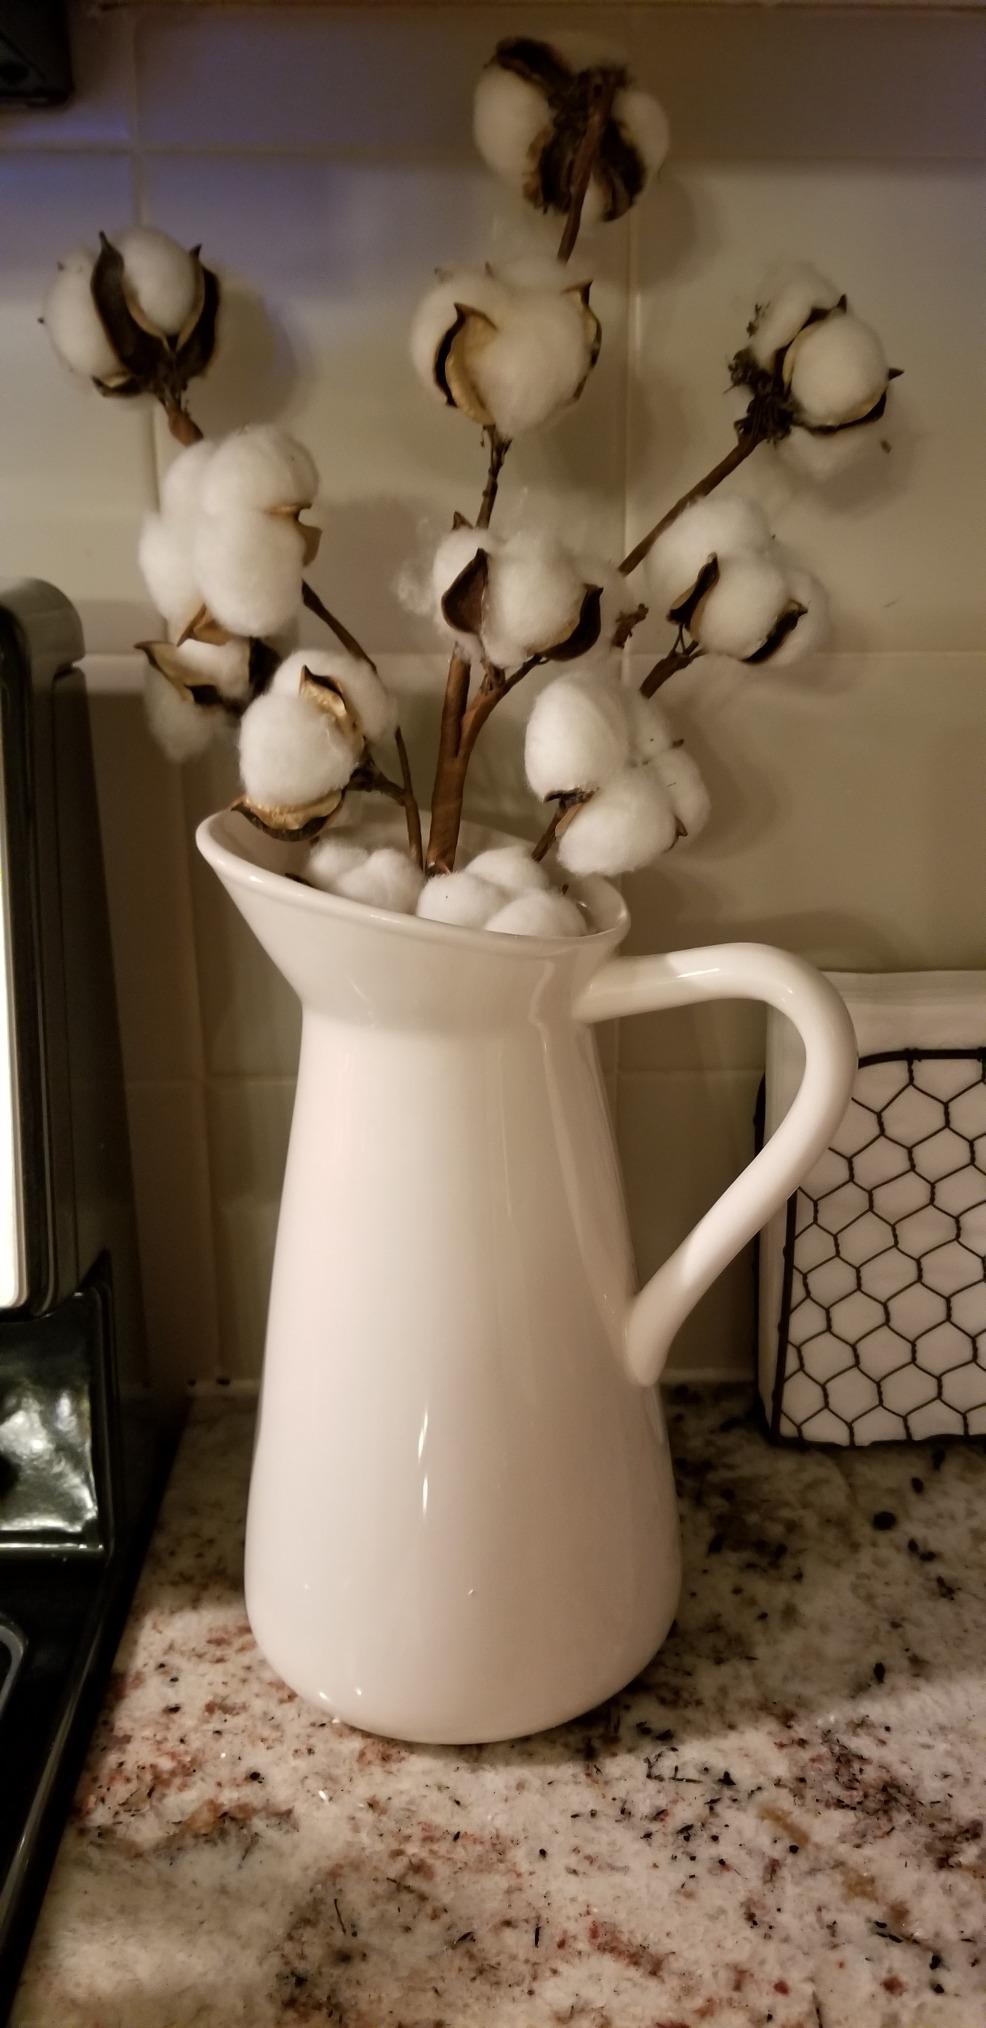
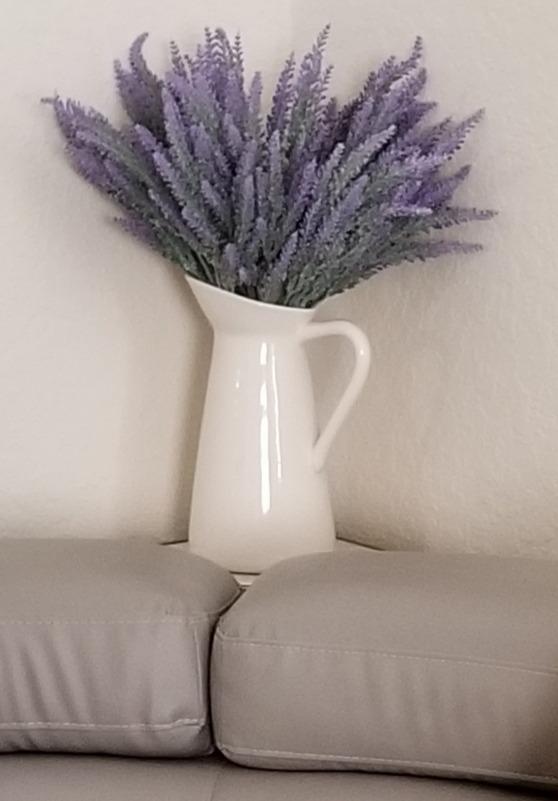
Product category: vase
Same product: yes